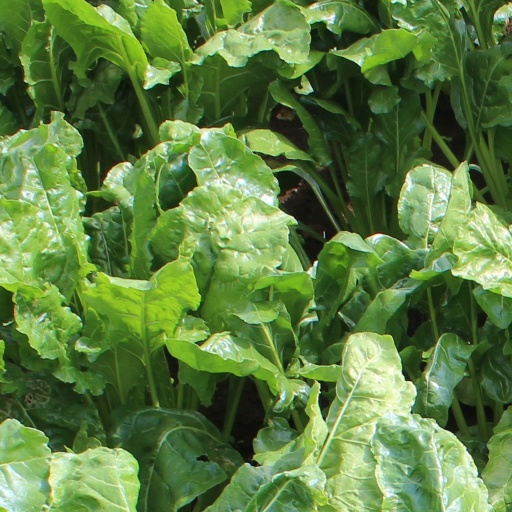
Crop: sugar beet